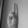
ASL letter: U